Blue Bird Vision

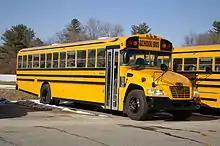
A 2008 Vision

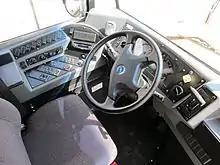
Drivers' compartment, 2011 Vision

For the 2008 model year, Blue Bird made a number of updates to the Vision. While the bus body itself remained unchanged, the hood design saw an extensive redesign. To increase space and improve engine cooling required for lower-emissions engines, the sharply angled hood was replaced by a more aerodynamic design that offered a larger grille. The hood design also moved the Blue Bird emblem from the back of the hood sides directly onto the grille. Several changes to the Vision would reflect the connection of Blue Bird to Volvo in the early 2000s; rather than sourcing parts from the All American, the 2008 Vision would source a number of parts from Volvo trucks (headlights, steering column, and instrument cluster). Along with the traditional manual and air-powered service doors, an electric-powered service door became an option.